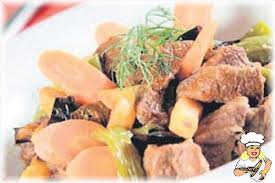
Yemek: et_sote